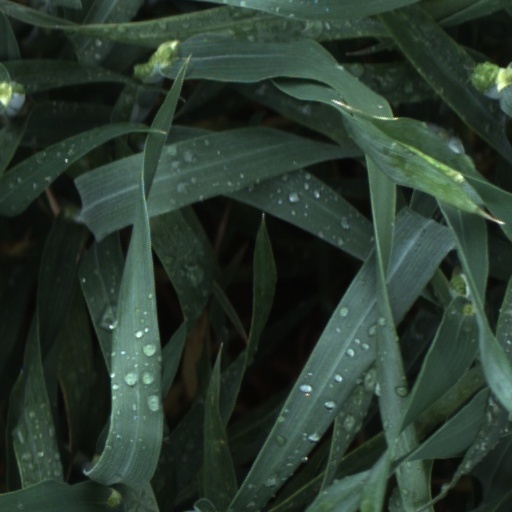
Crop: wheat